Falcon Heavy

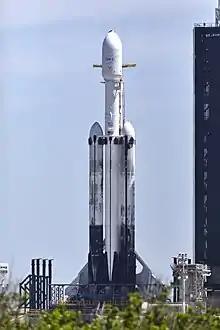
Falcon Heavy built to Falcon 9 Block 5 specifications on the launch pad in June 2019

A year after the successful demo flight, SpaceX had signed five commercial contracts worth US$500–750 million, meaning that it had managed to cover the development cost of the rocket. The second flight, and first commercial one, occurred on April 11, 2019, launching Arabsat-6A, with all three boosters landing successfully for the first time.